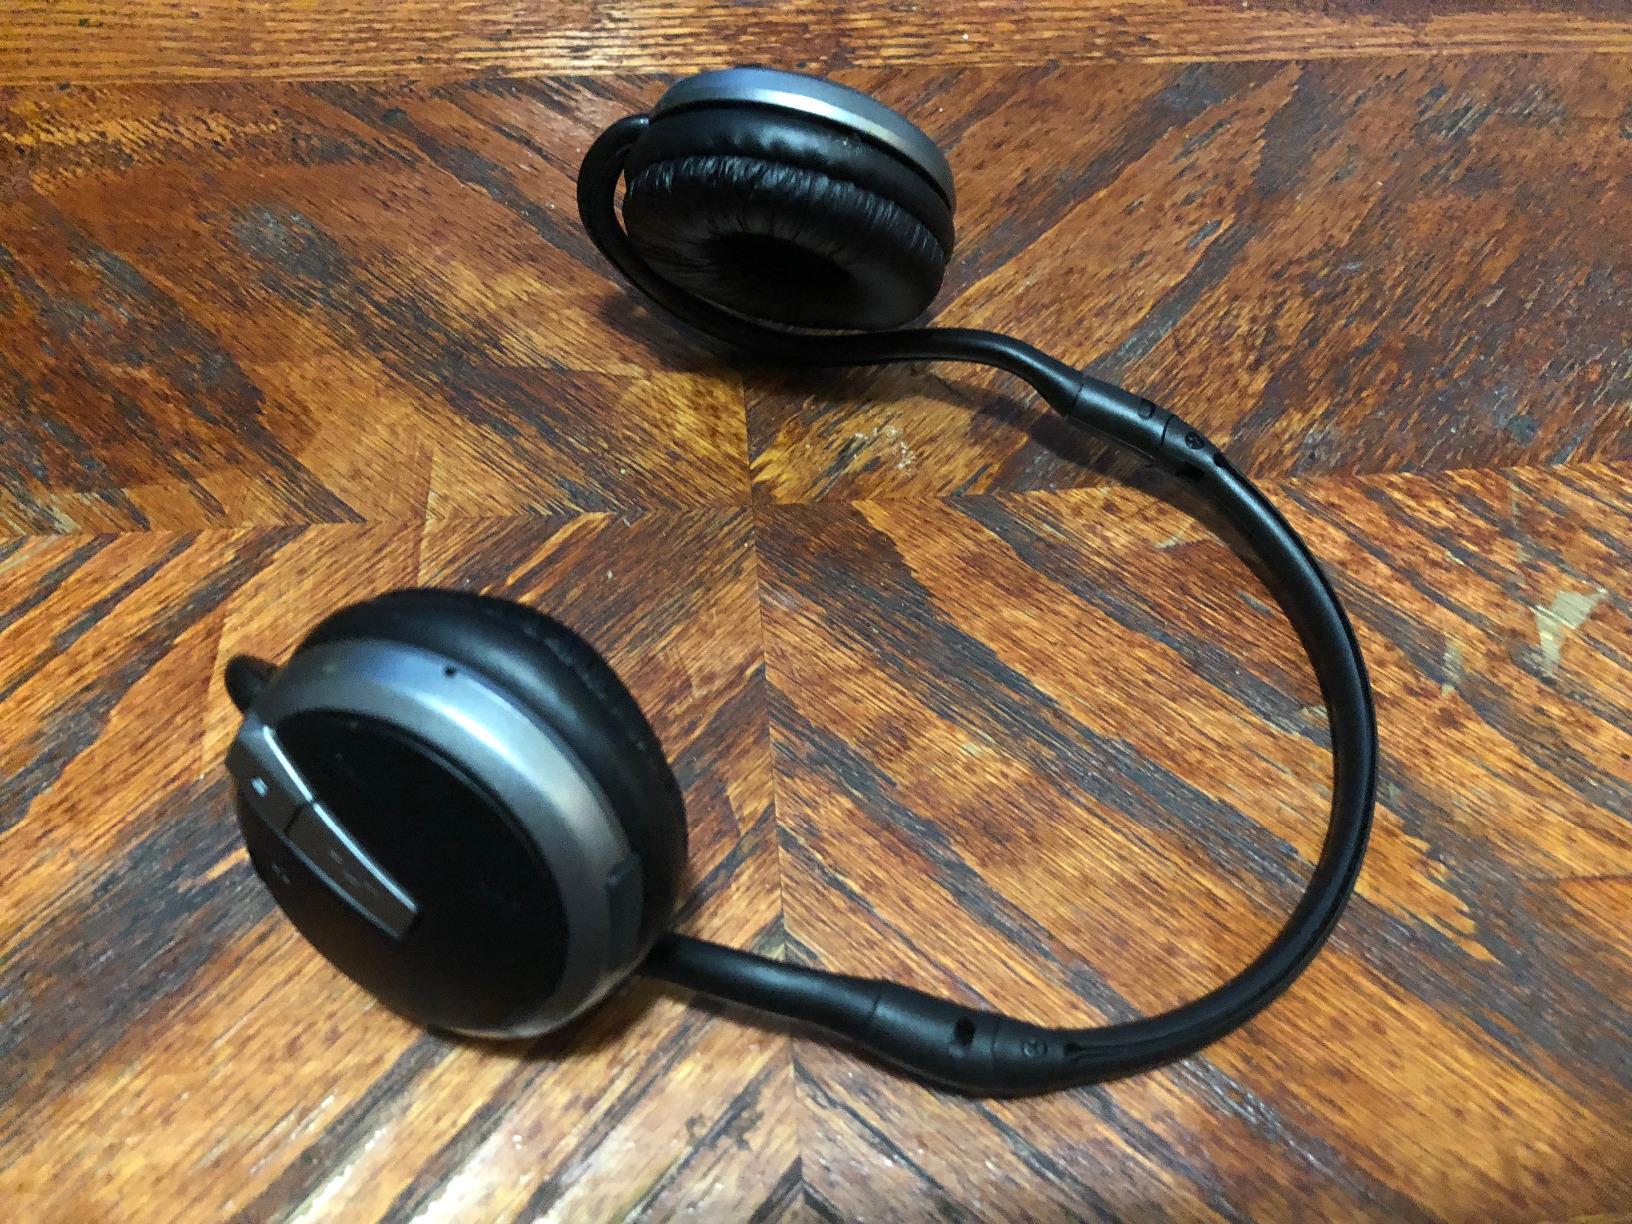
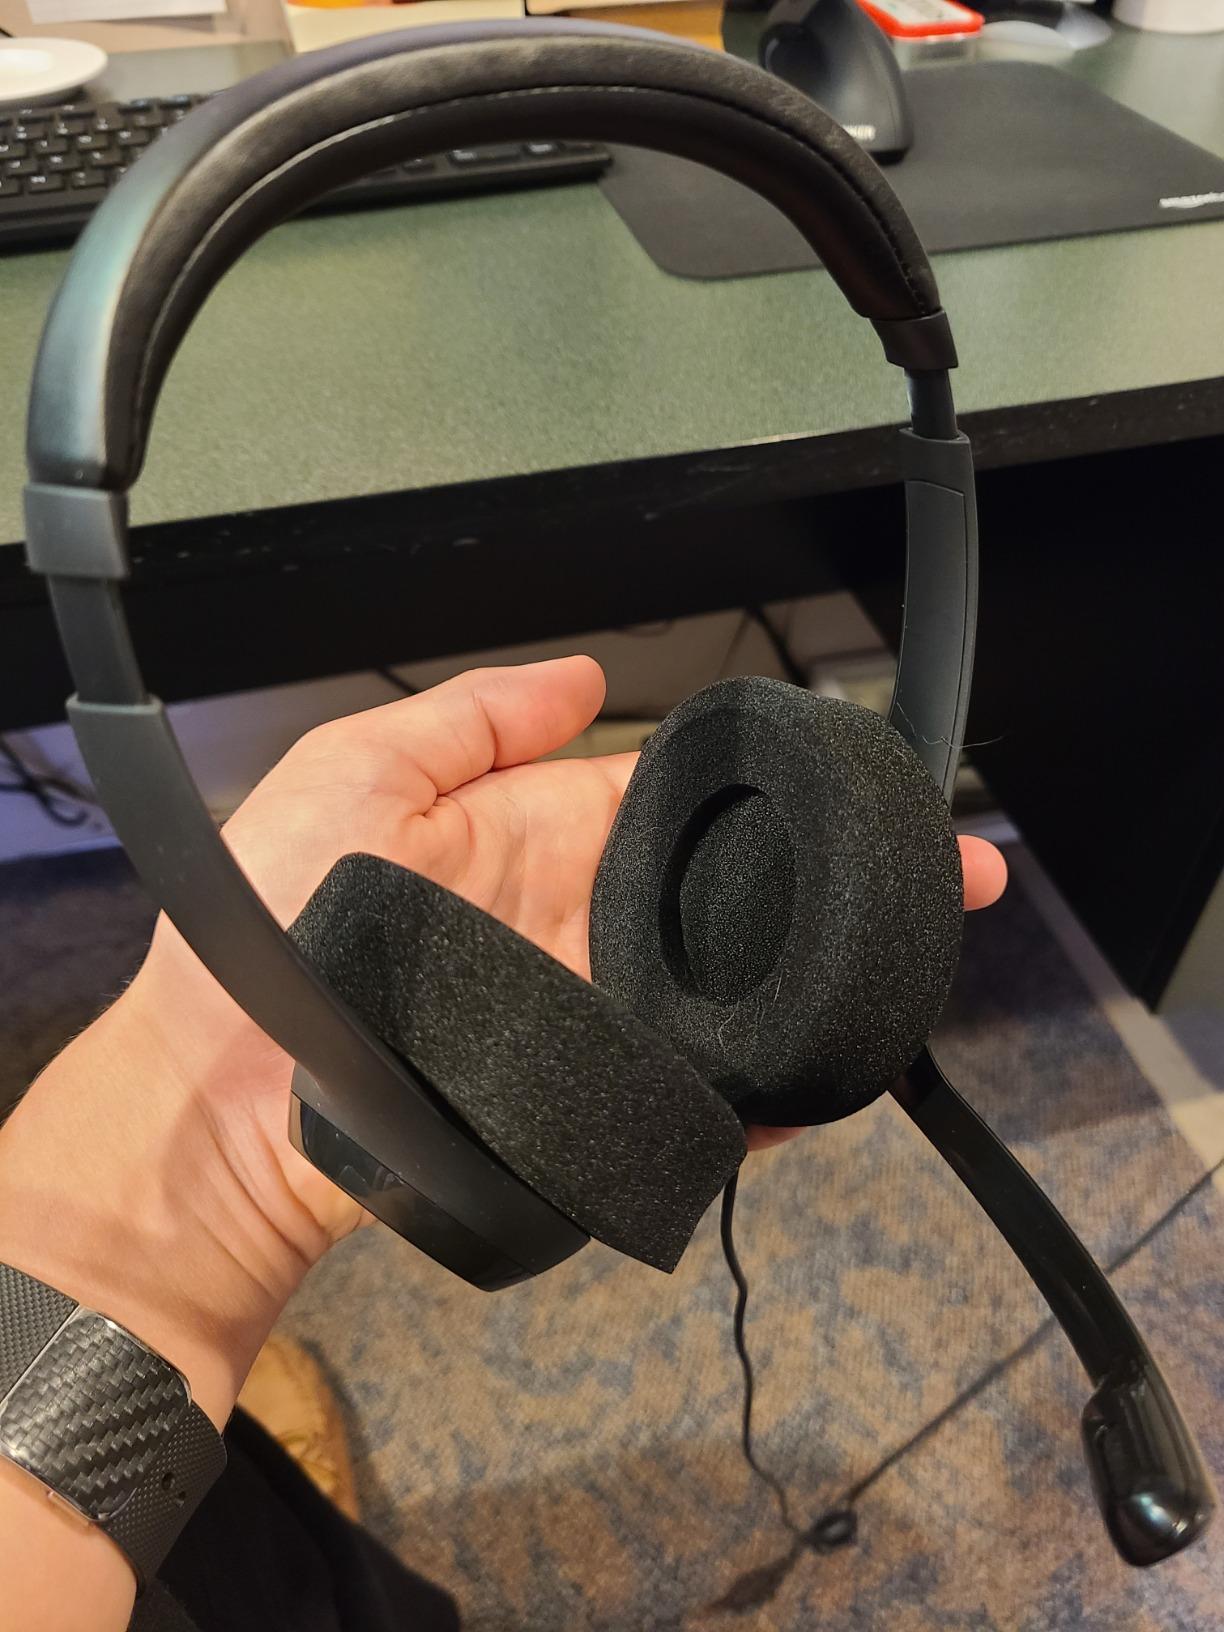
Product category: headphones
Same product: no